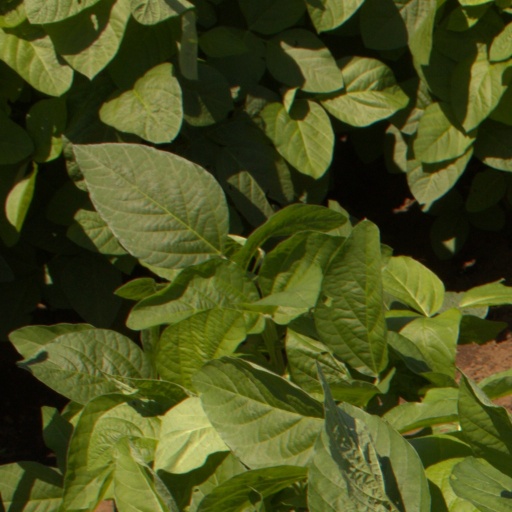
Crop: soybean